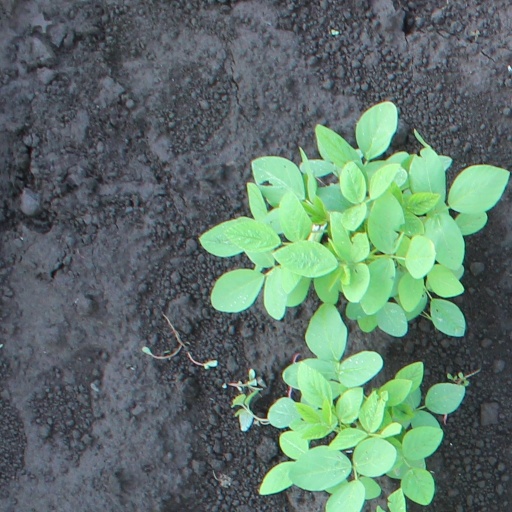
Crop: soybean